Piledriver (professional wrestling)

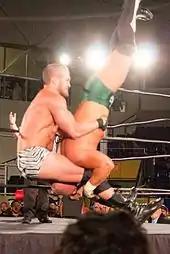
Mike Bennett (left) improperly executing a piledriver on B. J. Whitmer in 2013. Here, Whitmer's head is positioned below Bennett's legs and is unprotected. The impact from the move gave Whitmer a neck injury.

The piledriver is generally considered a dangerous maneuver in wrestling because of the potential impact on the head and compression of the neck. The proper way to execute the move, in most cases, is for the wrestler performing the move to tuck the opponent's head between their legs before falling to the mat (there are variations that are performed differently, as the list below indicates). If done in this manner, the wrestler receiving the move will land with little or no contact made with the mat, and thus not run the risk of injury. If the head is not secured and is protruding from between the wrestler's legs, the wrestler receiving the move risks serious injury and potential paralysis, as they will likely land with the entire weight of their body on the top of their head. Perhaps the most famous example of an injury from an improperly performed piledriver came at the 1997 WWF SummerSlam event. In a match between Owen Hart and Stone Cold Steve Austin, Hart was to perform a reverse piledriver on Austin, who later said that he was not sure if the move was a good idea to perform, as he was unsure if his head could properly be protected. As Austin had feared, Hart botched the move and dropped Austin on top of his head. The impact jammed Austin's neck and left him temporarily paralyzed. He continued and finished the match, but stayed away from the ring for two months to recover from the injury. The physical demands of Austin's standing as one of the top stars in the WWF did not allow much downtime for him to rest and take care of the injury, and as his career progressed, the damage got worse. Austin underwent fusion surgery on his neck in 1999, but it never fully healed. By 2002, Austin's doctors told him that he risked permanent disability if he did not retire, and he finally did so in April 2003.